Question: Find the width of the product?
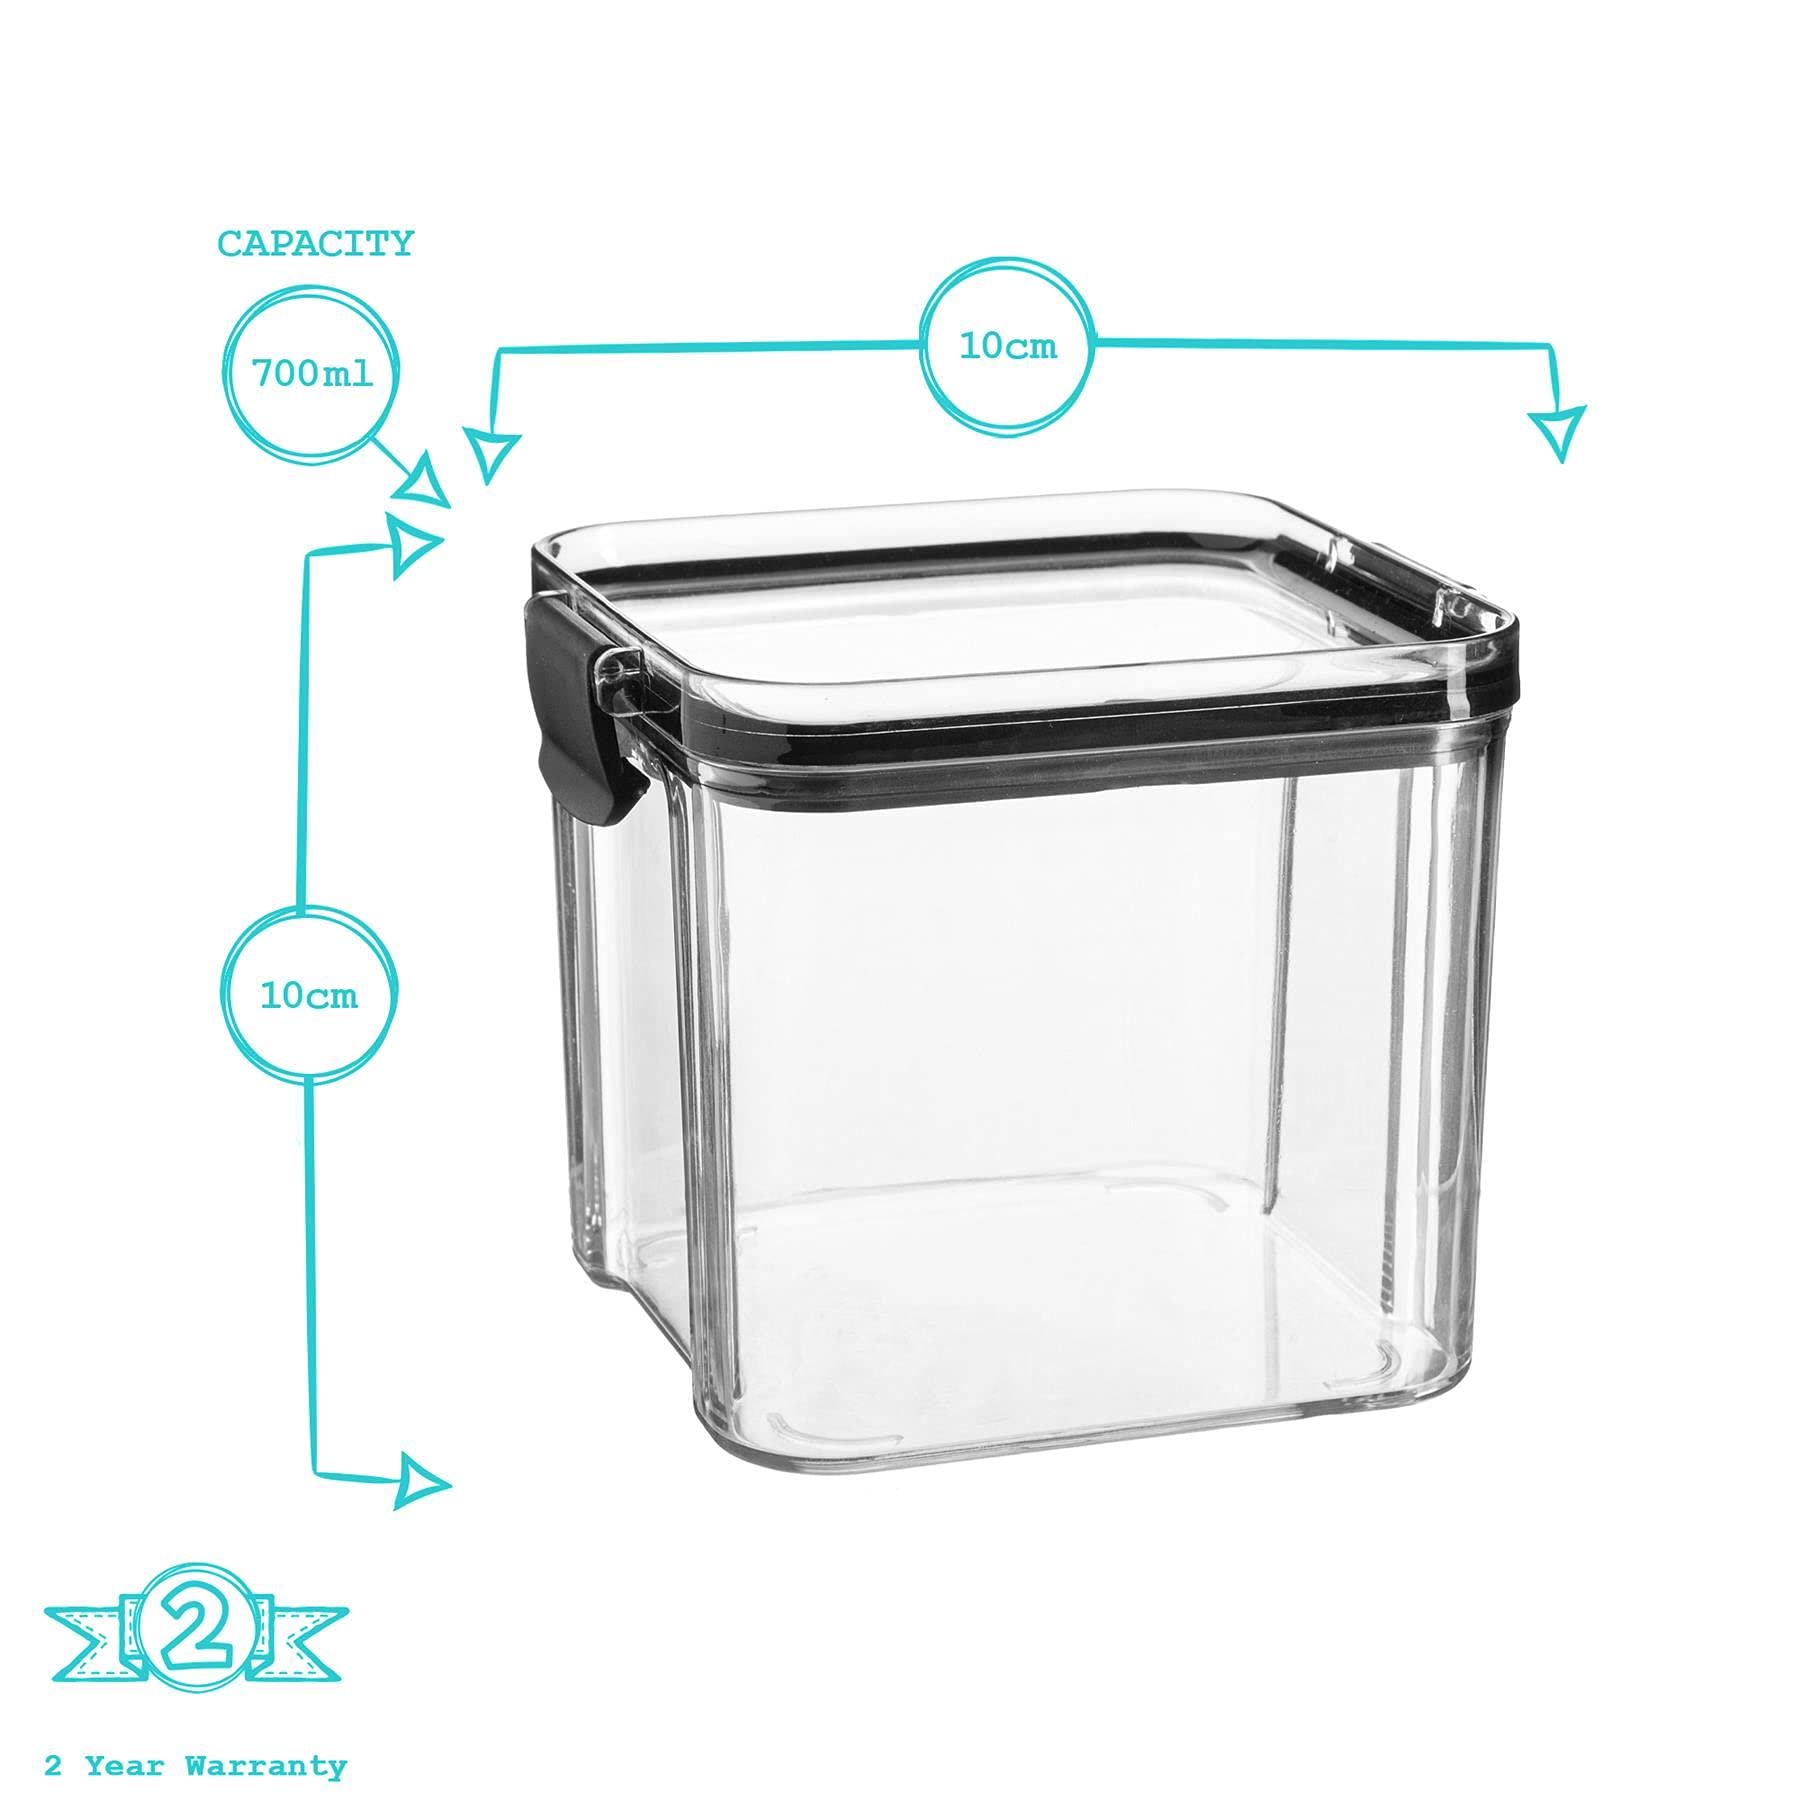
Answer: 10.0 centimetre